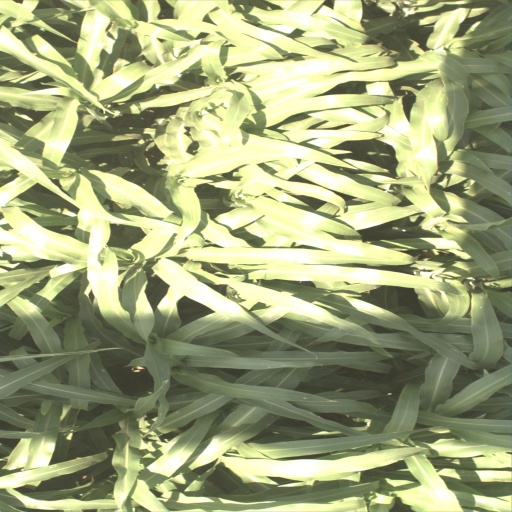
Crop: sorghum